Globe at Night

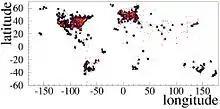
Locations of Globe at Night observations from 2009–2011.

The Globe at Night project was launched as a NASA program in the United States. The project quickly expanded internationally, and was part of the outreach effort of the International Year of Astronomy in 2009. The size of the project (in terms of number of observations) expanded dramatically in that year. In 2014, the project expanded to also include data obtained via the Loss of the Night app for Android devices, and the Dark Sky Meter app for iOS devices. In addition, new star charts were added to extend the standard map based campaign throughout the whole year. In 2015, as part of the International Year of Light, two "International Nights of Skyglow Observation" were introduced, to encourage data submission in March and September.